Maggie Siff

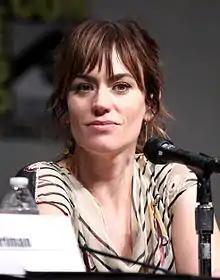
Siff at the 2012 San Diego Comic-Con

Maggie Siff (born June 21, 1974) is an American actress. Her most notable television roles have included department store heiress Rachel Menken Katz on the AMC drama "Mad Men", Dr. Tara Knowles on the FX drama "Sons of Anarchy" for which she was twice nominated for the Critics' Choice Television Award for Best Supporting Actress in a Drama Series, and psychiatrist Wendy Rhoades on the Showtime series "Billions".